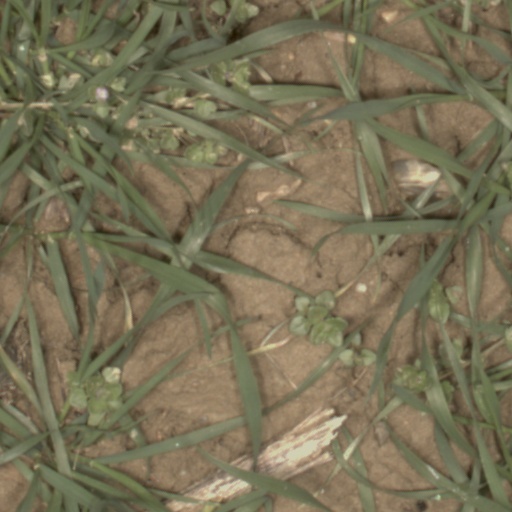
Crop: wheat